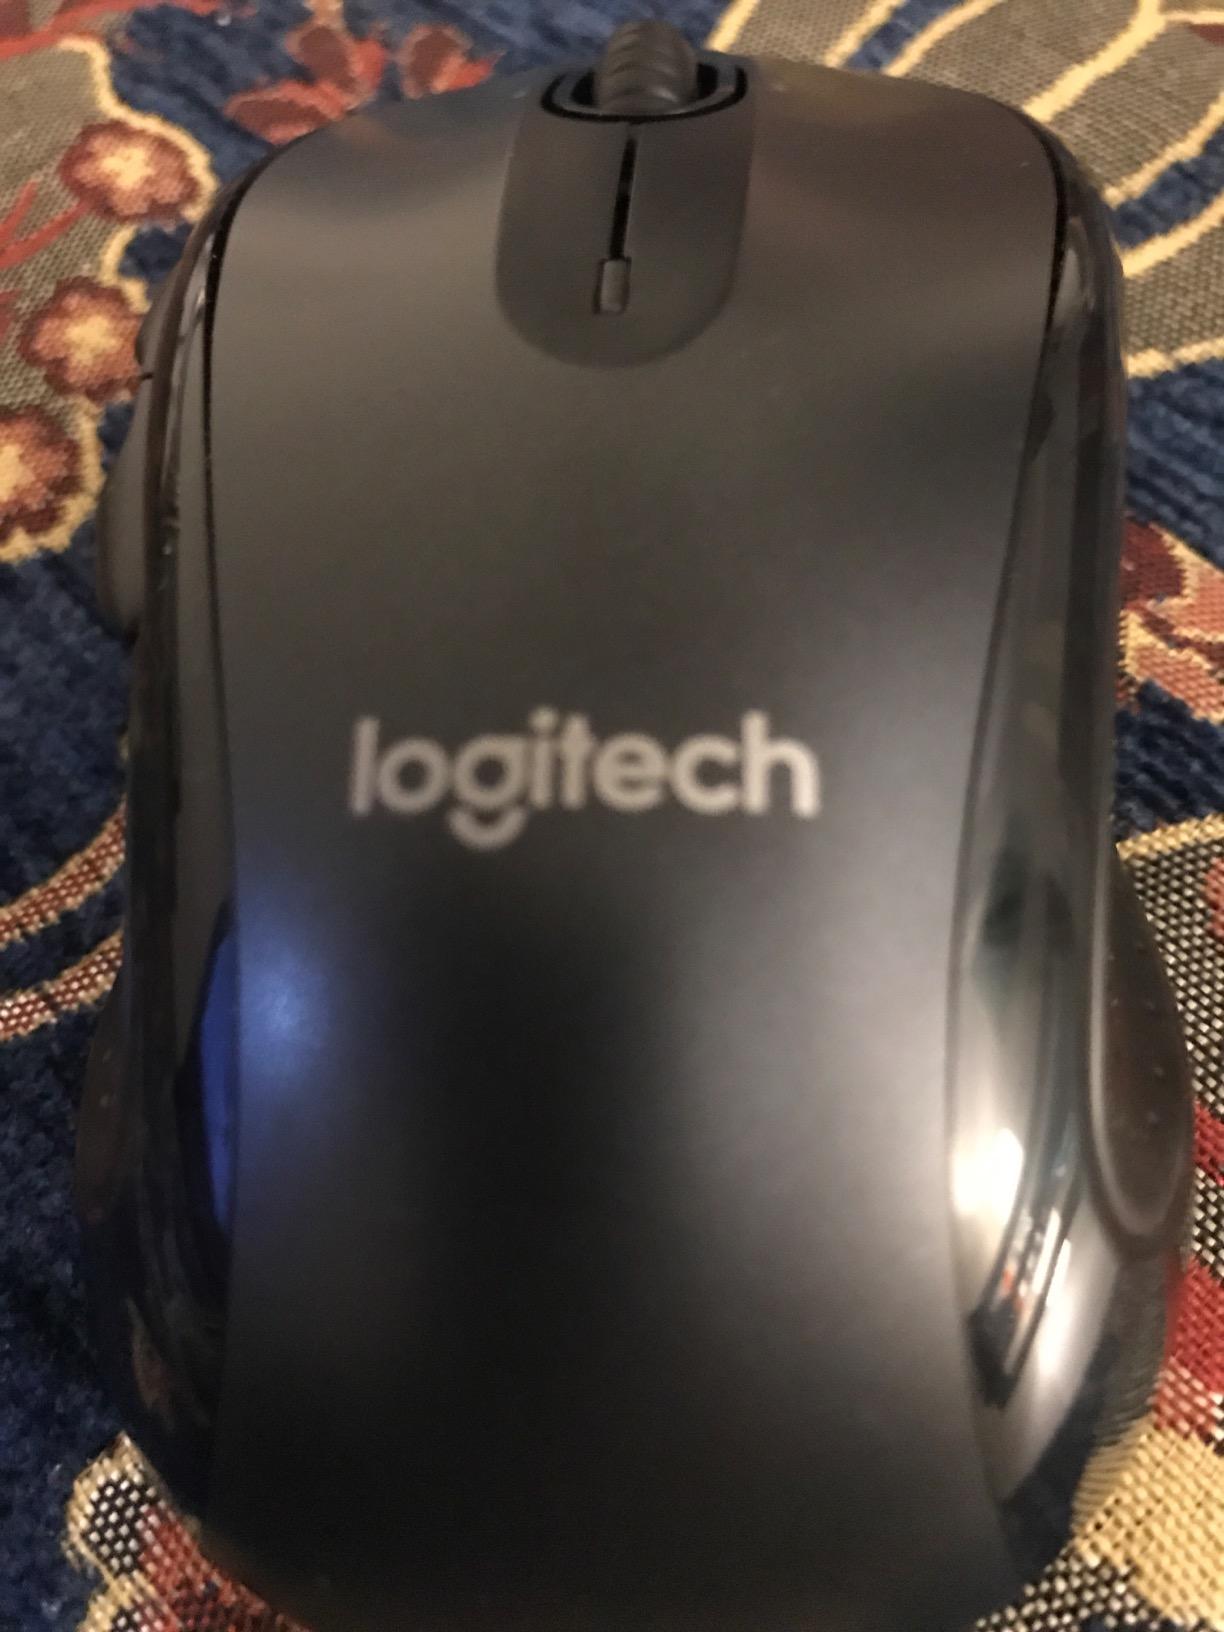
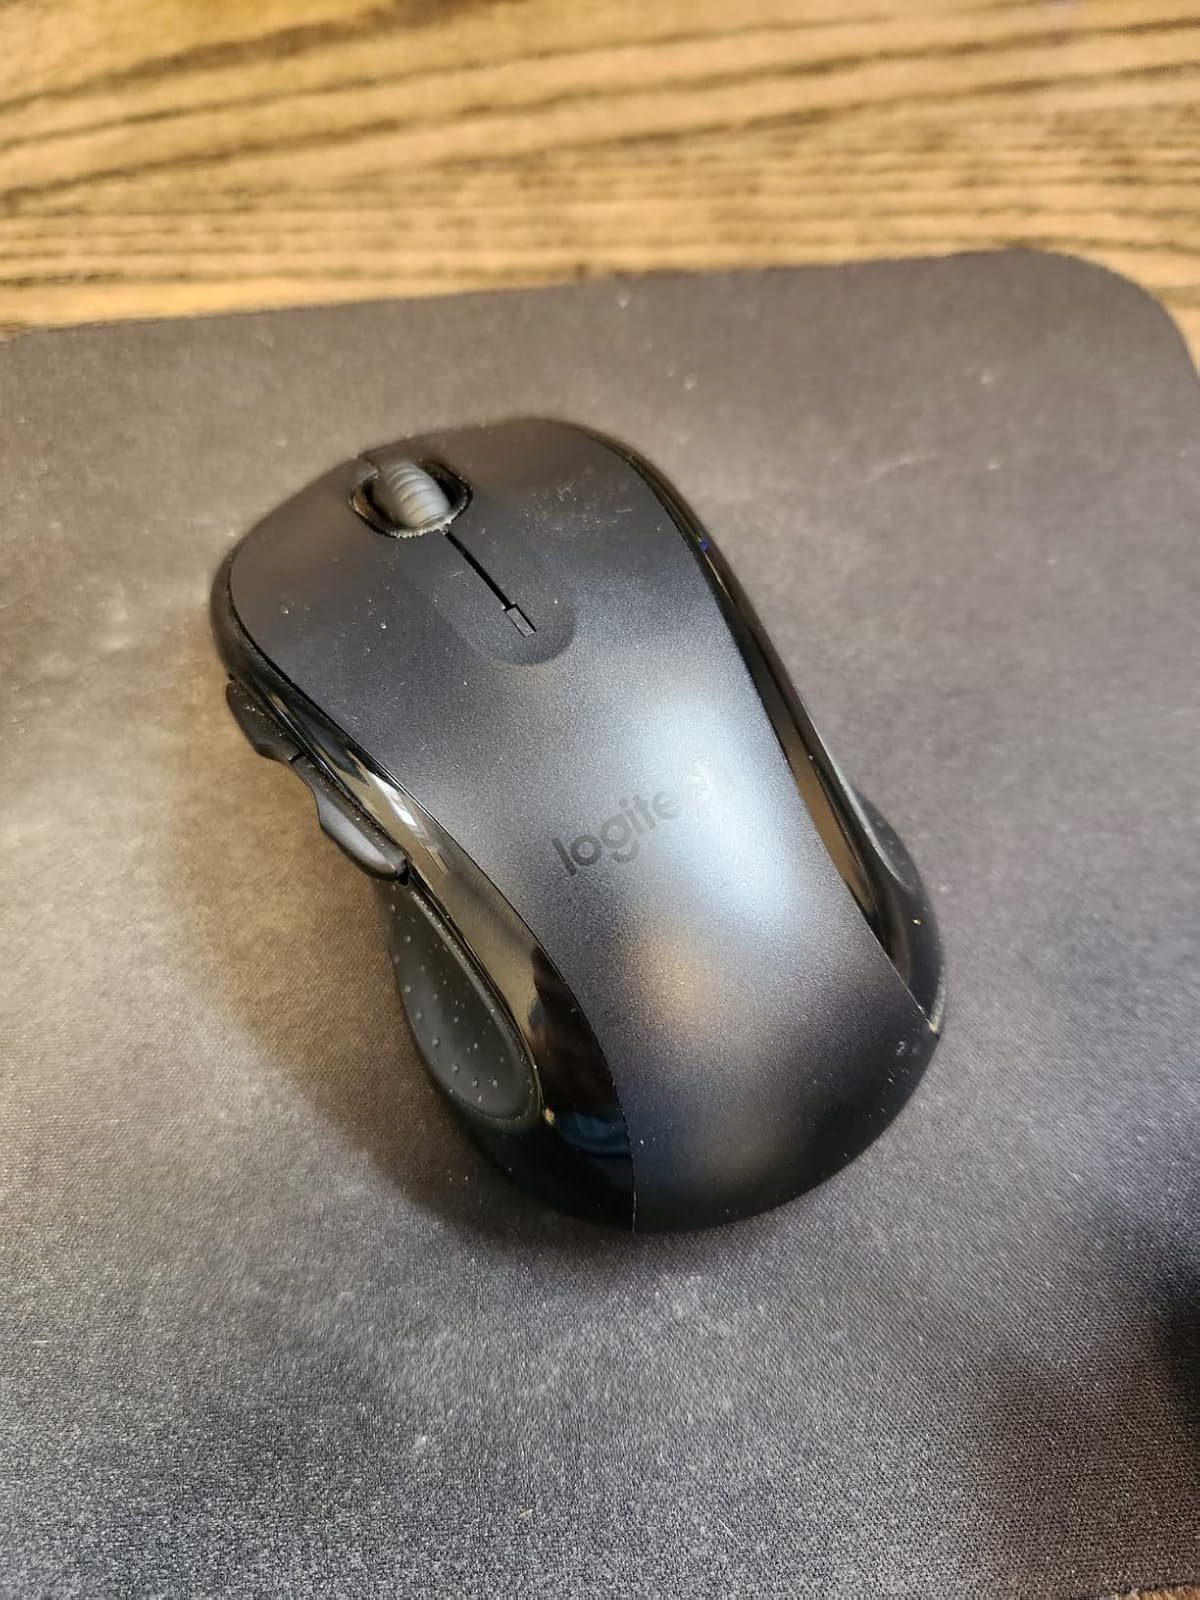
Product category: mouse
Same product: yes